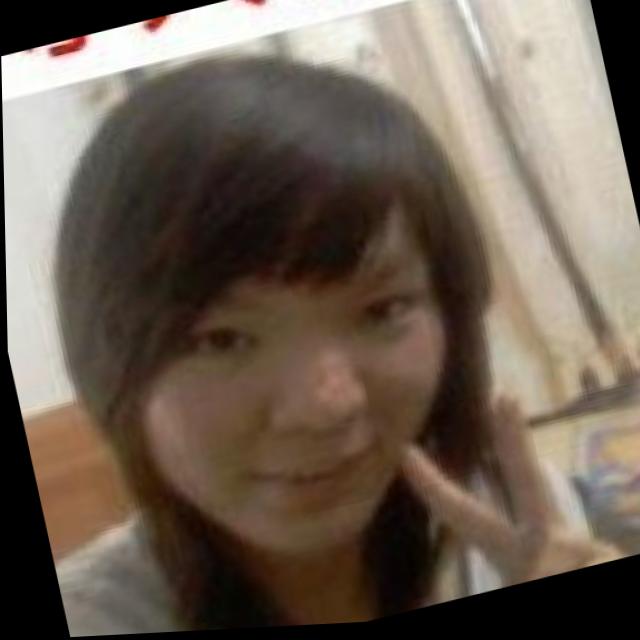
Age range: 21-44